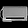
Label: Bag